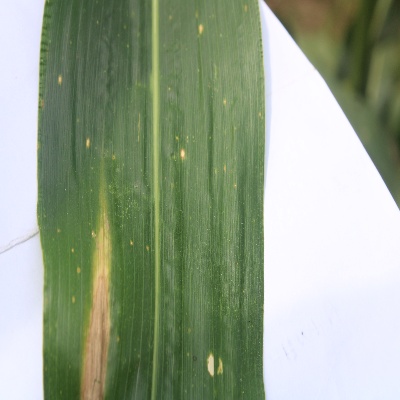
Crop: Maize
Condition: leaf spot